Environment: real
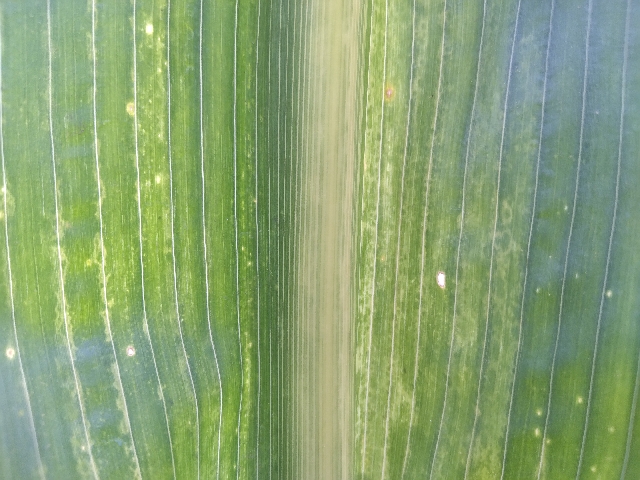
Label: lethal_necrosis